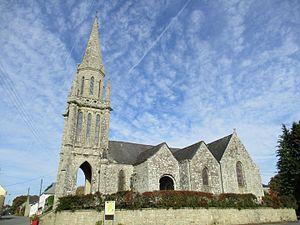
L'église Saint-Adrien de Persquen
La liste des églises du Morbihan recense de manière exhaustive les églises situées dans le département français du Morbihan. Il est fait état des diverses protections dont elles peuvent bénéficier, et notamment les inscriptions et classements au titre des monuments historiques.
Persquen [pɛʁskɛn] est une commune française, située dans le département du Morbihan en région Bretagne.